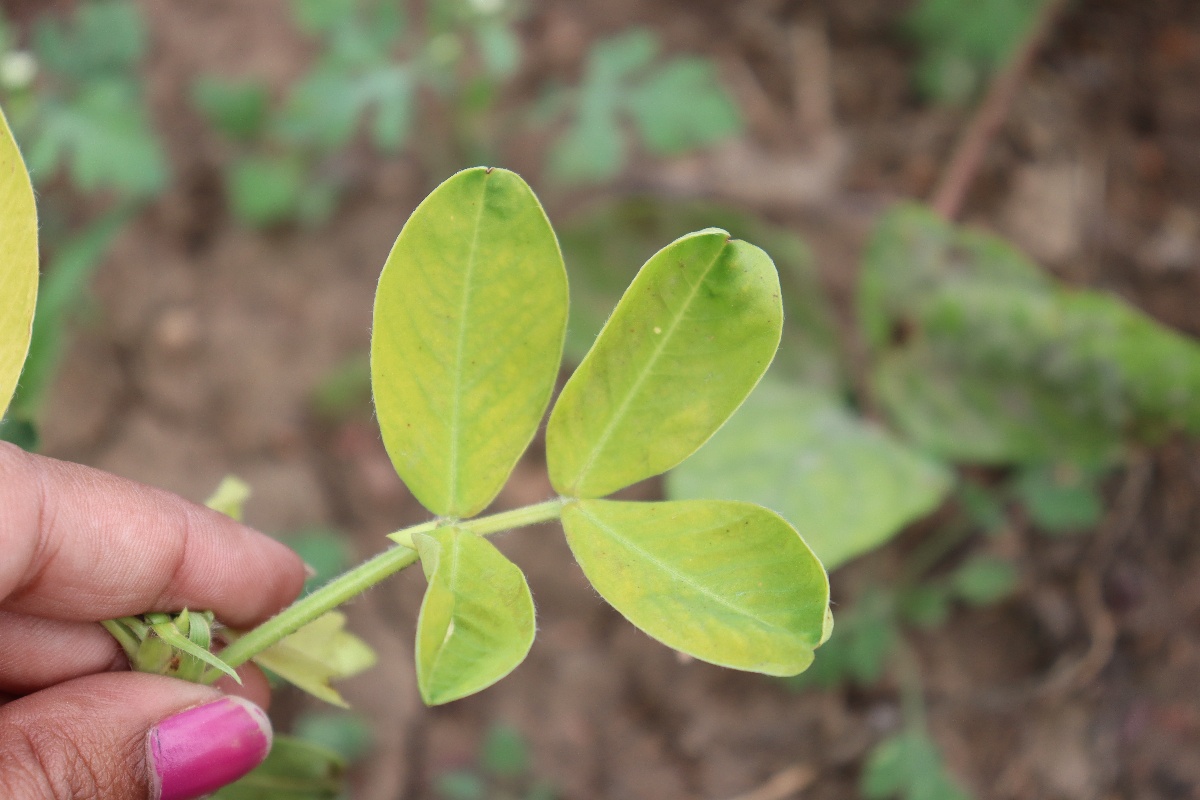
Label: nutrition deficiency